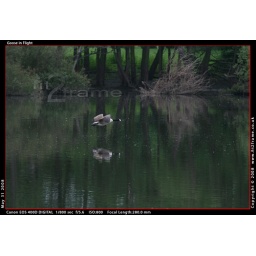
A Canada Goose skimming the lake at the Pretty Pigs public house in Tamworth